Saint Antoine Street

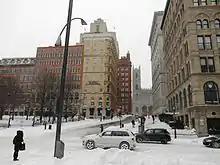

Saint Antoine Street (officially in ), formerly known as Craig Street, is a street located in Montreal, Quebec, Canada. It runs to the south of Downtown Montreal and north of Old Montreal and Griffintown and Saint-Henri. It crosses the Quartier international de Montréal. Between Atwater Avenue and Greene Avenue, the north side of the street is in Westmount.